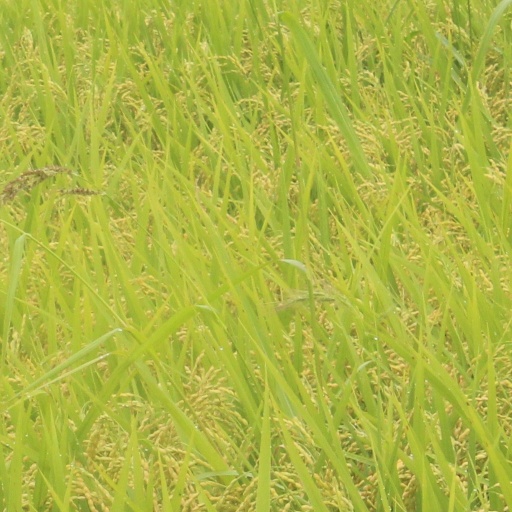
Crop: rice